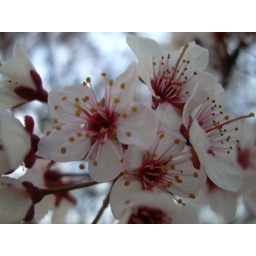
flowers on a plum tree in the spring